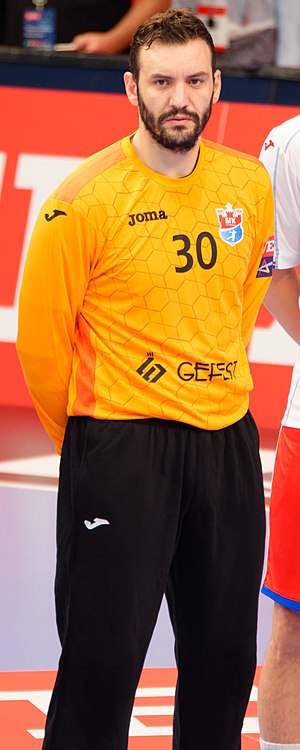
Rade Mijatović
Rade Mijatovic er en montenegrinsk håndboldmålmand der spiller for HC Dinamo-Minsk.